National Defence Forces

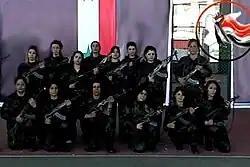

French far-right non-governmental organization (SOSCO) has conducted fundraising for the NDF according to an investigation by the Newlines Magazine.